Paul Atreides

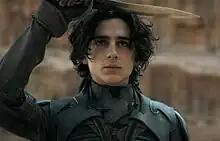
Timothée Chalamet as Paul in "Dune" (2021)

Paul Atreides (later known as Paul Muad'Dib, and later still as The Preacher) is a fictional character in the "Dune" universe created by Frank Herbert. He is a main character in the first two novels in the series, "Dune" (1965) and "Dune Messiah" (1969), and returns in "Children of Dune" (1976). The character is brought back as two different gholas in the Brian Herbert and Kevin J. Anderson novels which conclude the original series, "Hunters of Dune" (2006) and "Sandworms of Dune" (2007), and appears in the prequels "Paul of Dune" (2008) and "The Winds of Dune" (2009). According to Brian Herbert, Frank Herbert's son and biographer, House Atreides was based on the heroic but ill-fated Greek mythological house of Atreus.